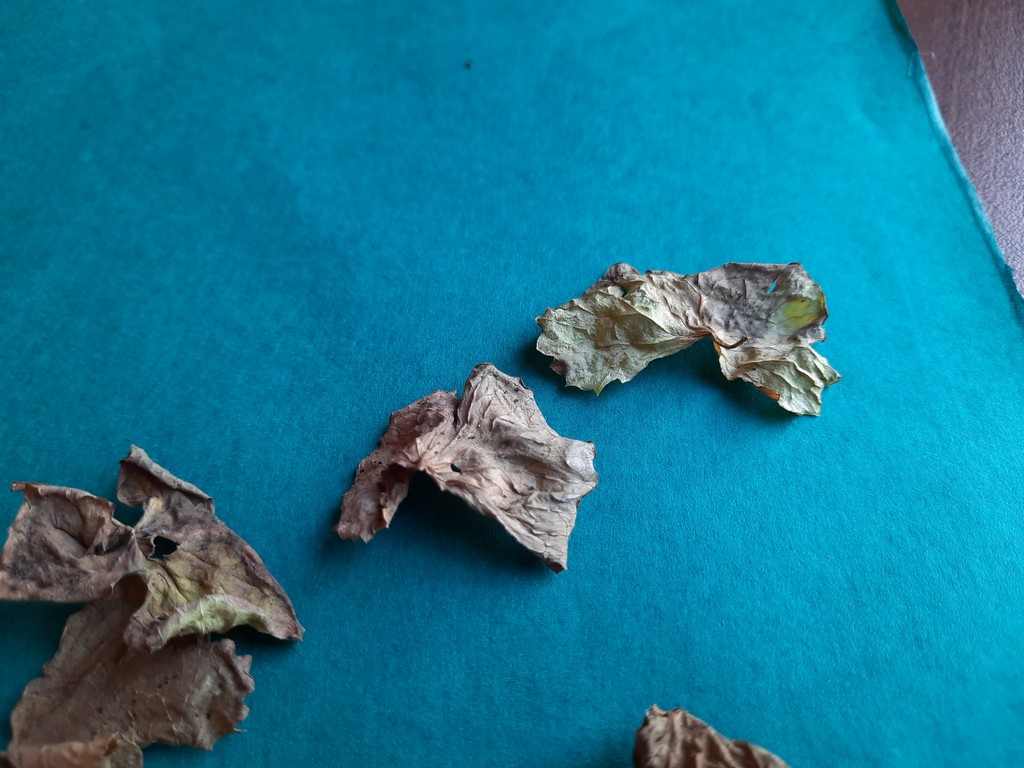
Label: Dried